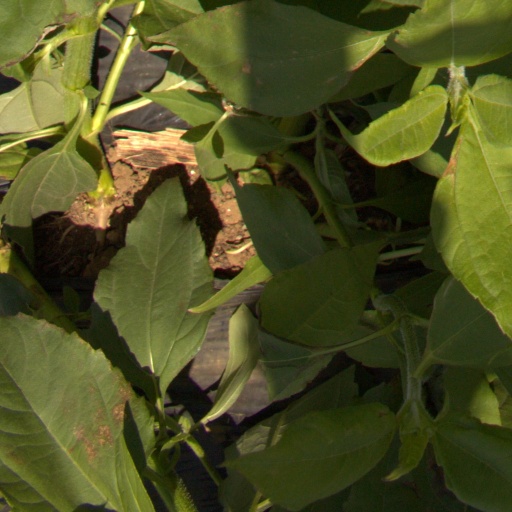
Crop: Jerusalem artichoke